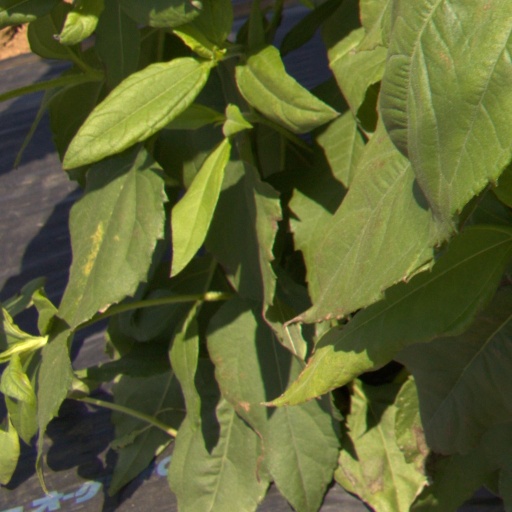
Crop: Jerusalem artichoke